Bell Beaker culture

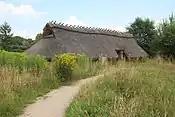

Beakers arrived in Britain in 2500 BC, with migrations of Corded Ware-related people, eventually resulting in a near total turnover of the British population. The Beaker-culture declined in use 2200–2100 BC with the emergence of food vessels and cinerary urns and finally fell out of use around 1700 BC. The earliest British beakers were similar to those from the Rhine, but later styles are most similar to those from Ireland. In Britain, domestic assemblages from this period are very rare, making it hard to draw conclusions about many aspects of society. Most British beakers come from funerary contexts.